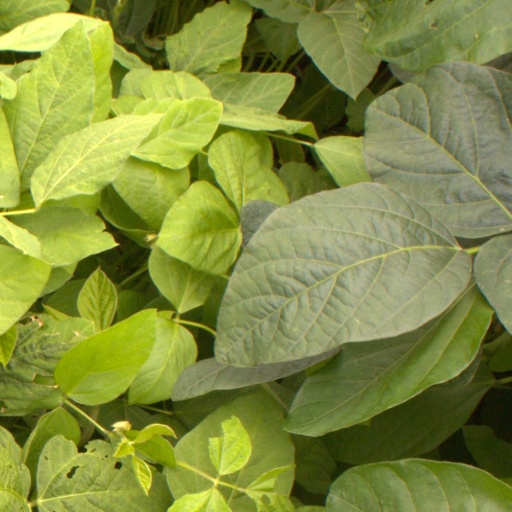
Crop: soybean